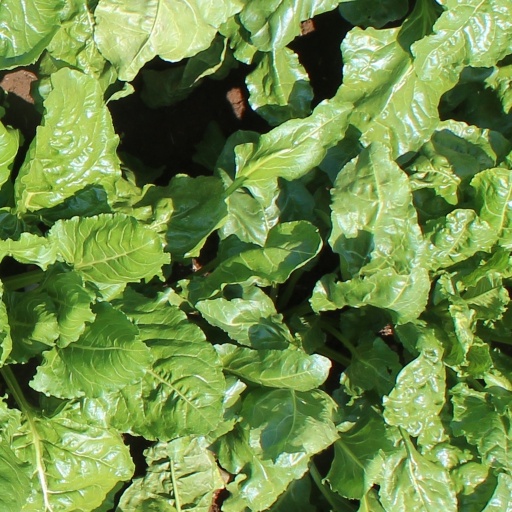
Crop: sugar beet